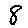
Label: 8